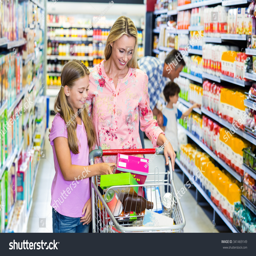
happy family at the supermarket with cart